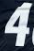
Number: 4